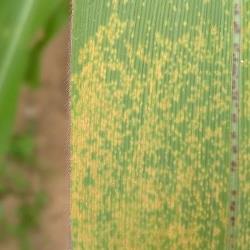
Crop: Maize
Condition: rust-d